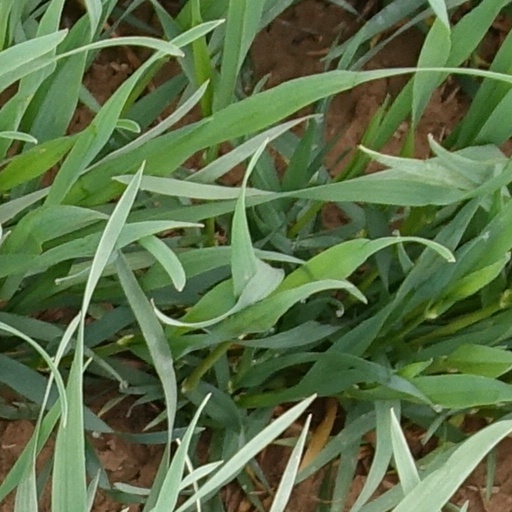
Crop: wheat